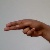
The image shows a hand gesture representing the letter 'H' in Indian Sign Language.